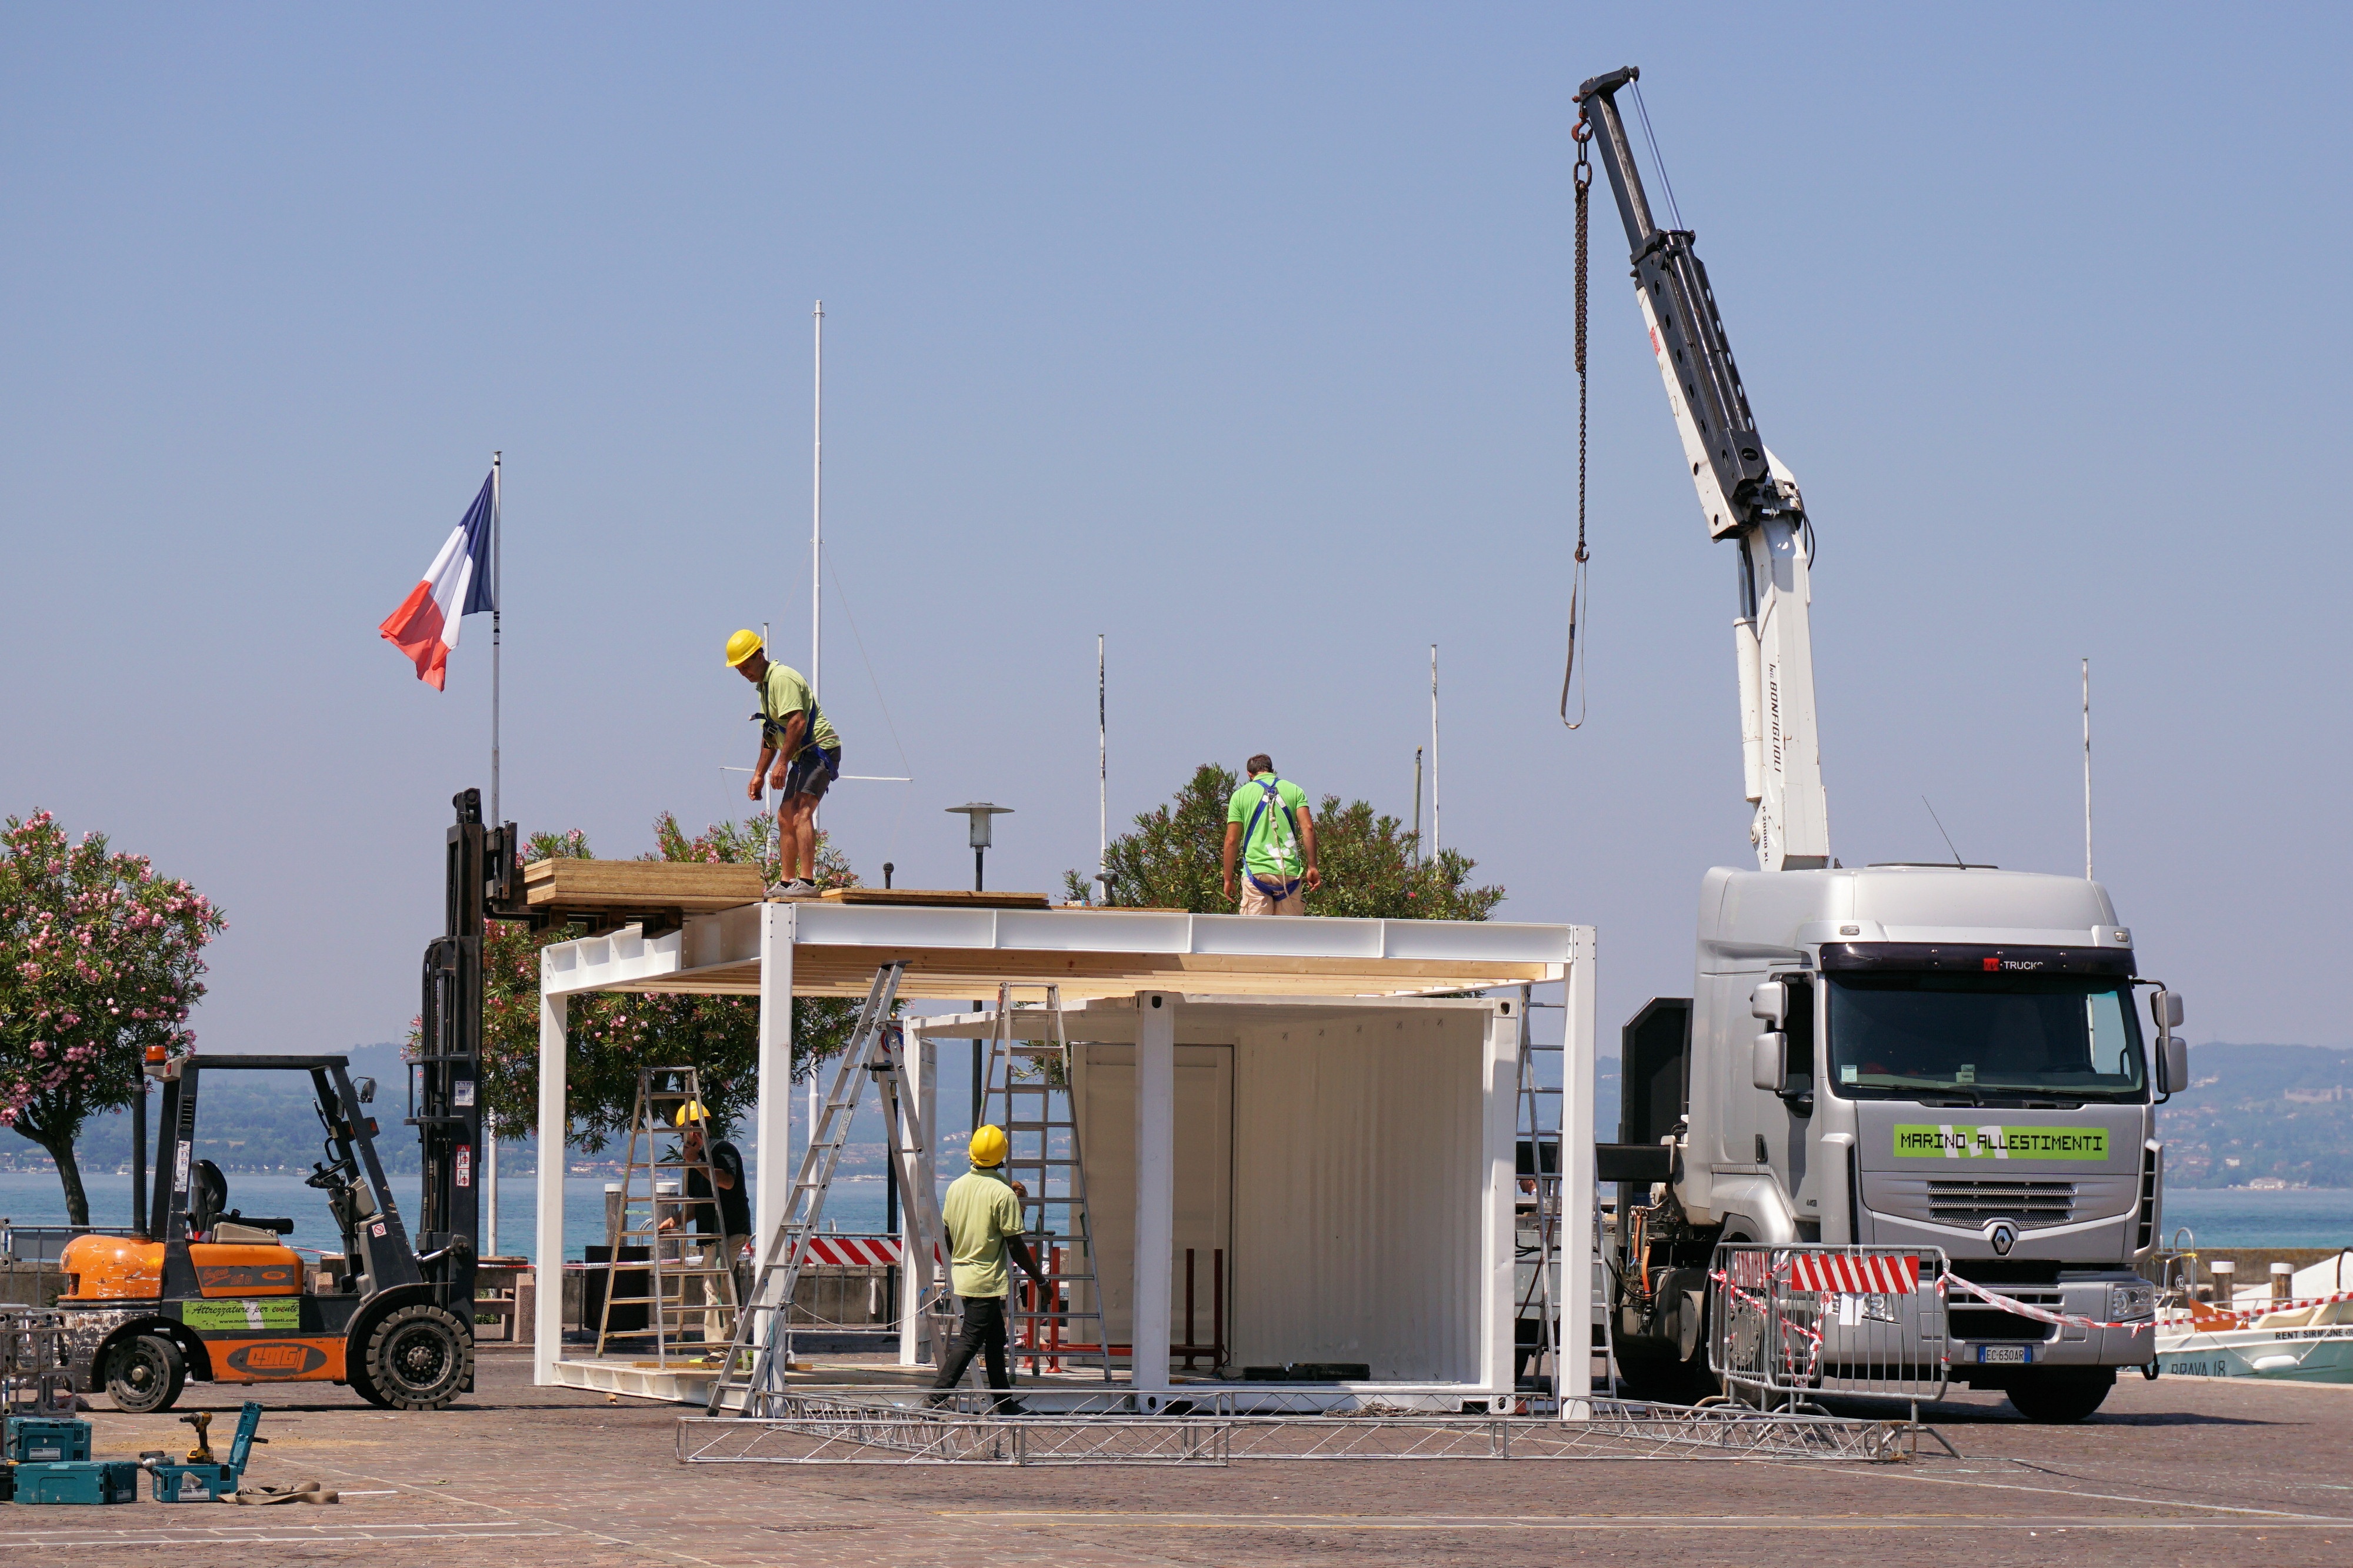
work, technology, building, tool, transport, construction, high, vehicle, mast, machine, port, raise, assembly, build, crane, site, workers, baukran, construction work, construction equipment